Joanna, Princess of Portugal

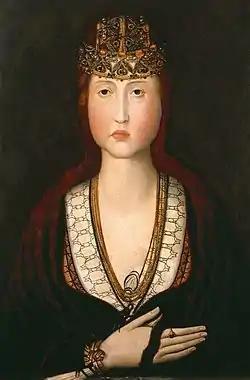
"Portrait of Princess Saint Joana"; 1471

Joanna of Portugal OP (6 February 1452 – 12 May 1490) was a Portuguese regent princess of the House of Aviz, daughter of King Afonso V of Portugal and his first wife Queen Isabel of Coimbra. She served as regent during the absence of her father in 1471. In 1475 she became a cloistered nun of the Dominican Order. She is venerated in the Catholic Church with the title 'Blessed', is commemorated by a feast on May 12, and is commonly known in Portugal as Holy Princess Joan.